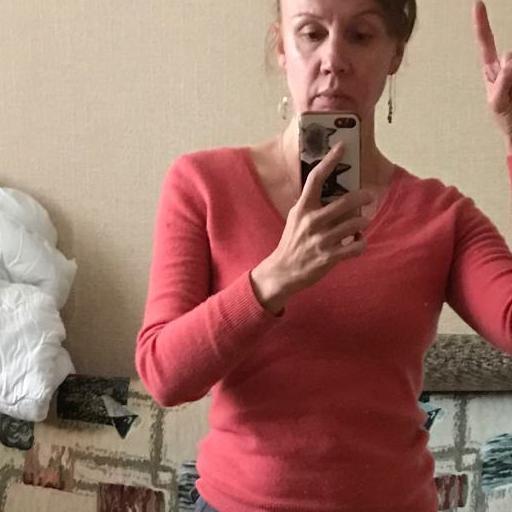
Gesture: no_gesture